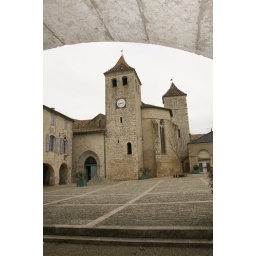
The clock tower in Lauzerte